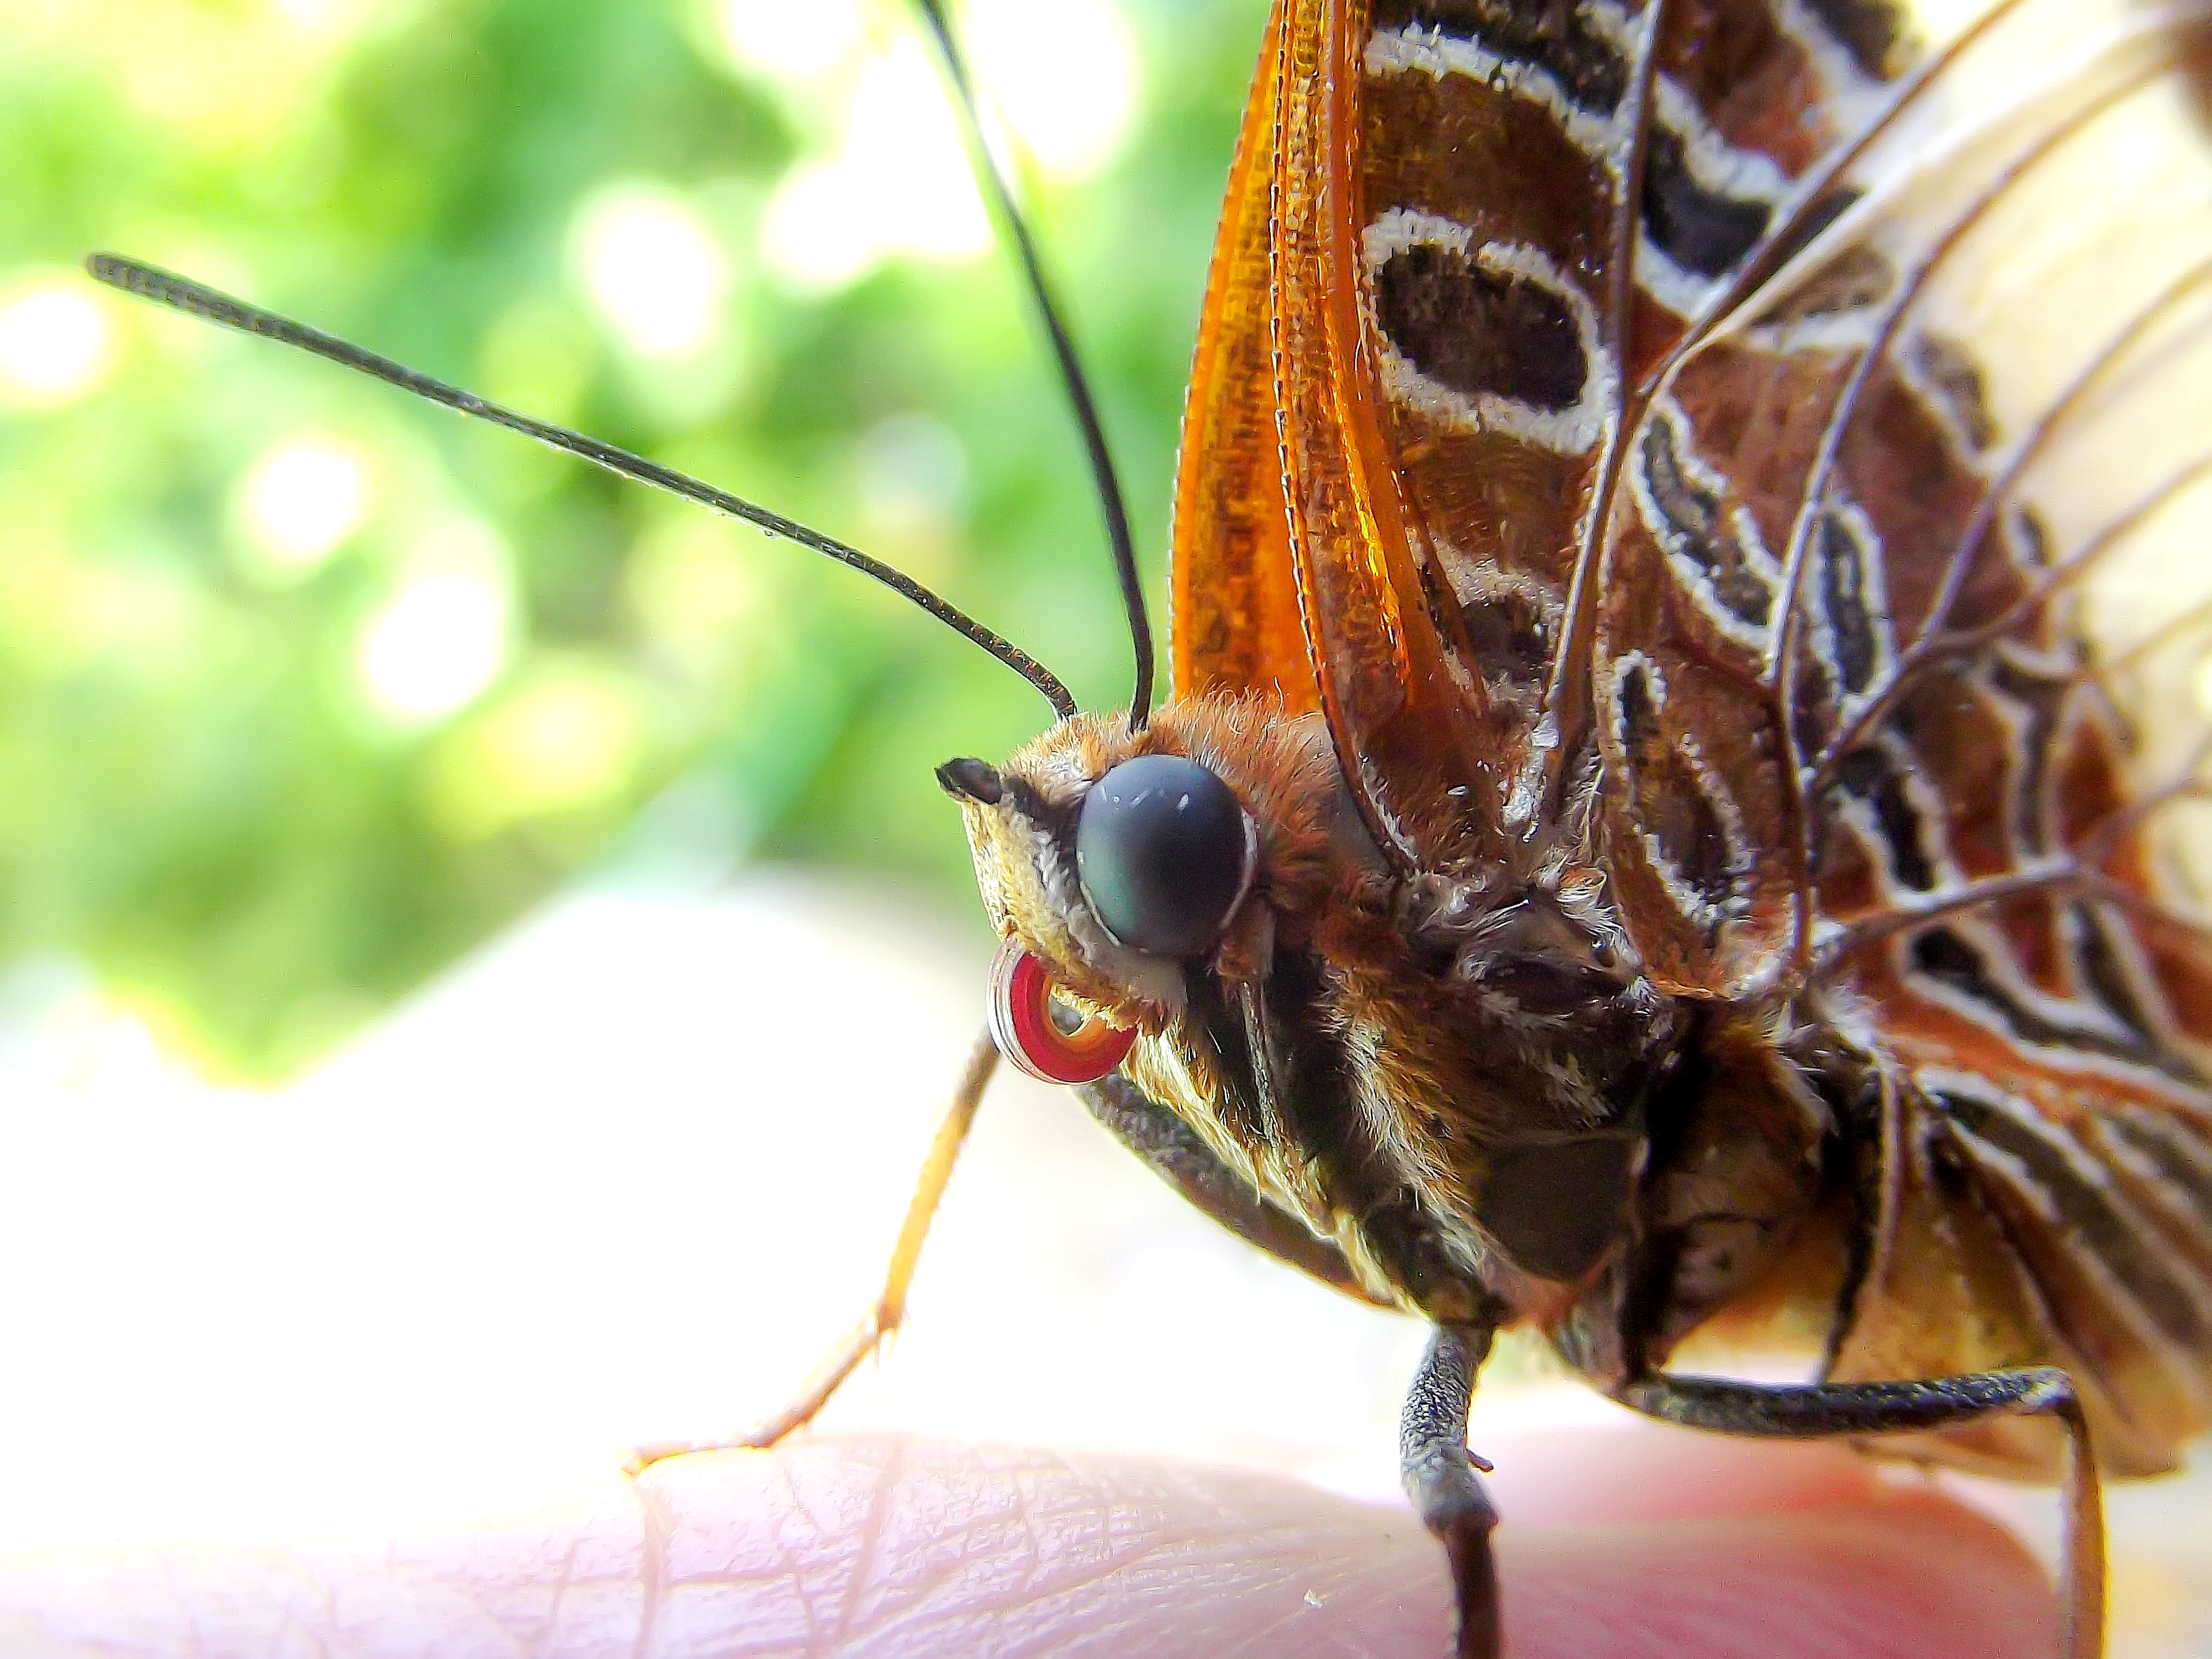
nature, outdoor, wing, photography, flower, summer, environment, spring, insect, butterfly, garden, fauna, invertebrate, ecology, close up, pest, south africa, macro photography, arthropod, hartbeespoort, moths and butterflies, white barred emperor, charaxes brutus